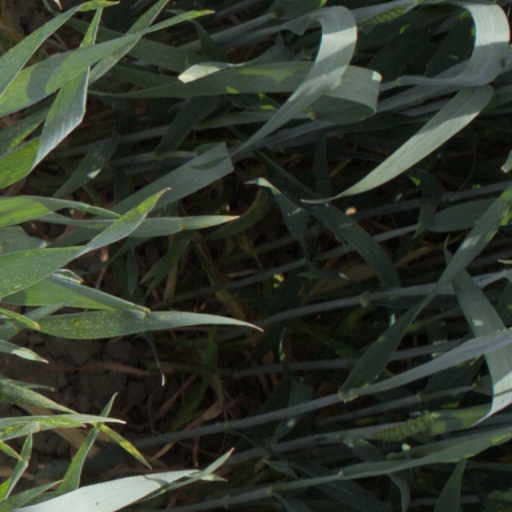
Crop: wheat